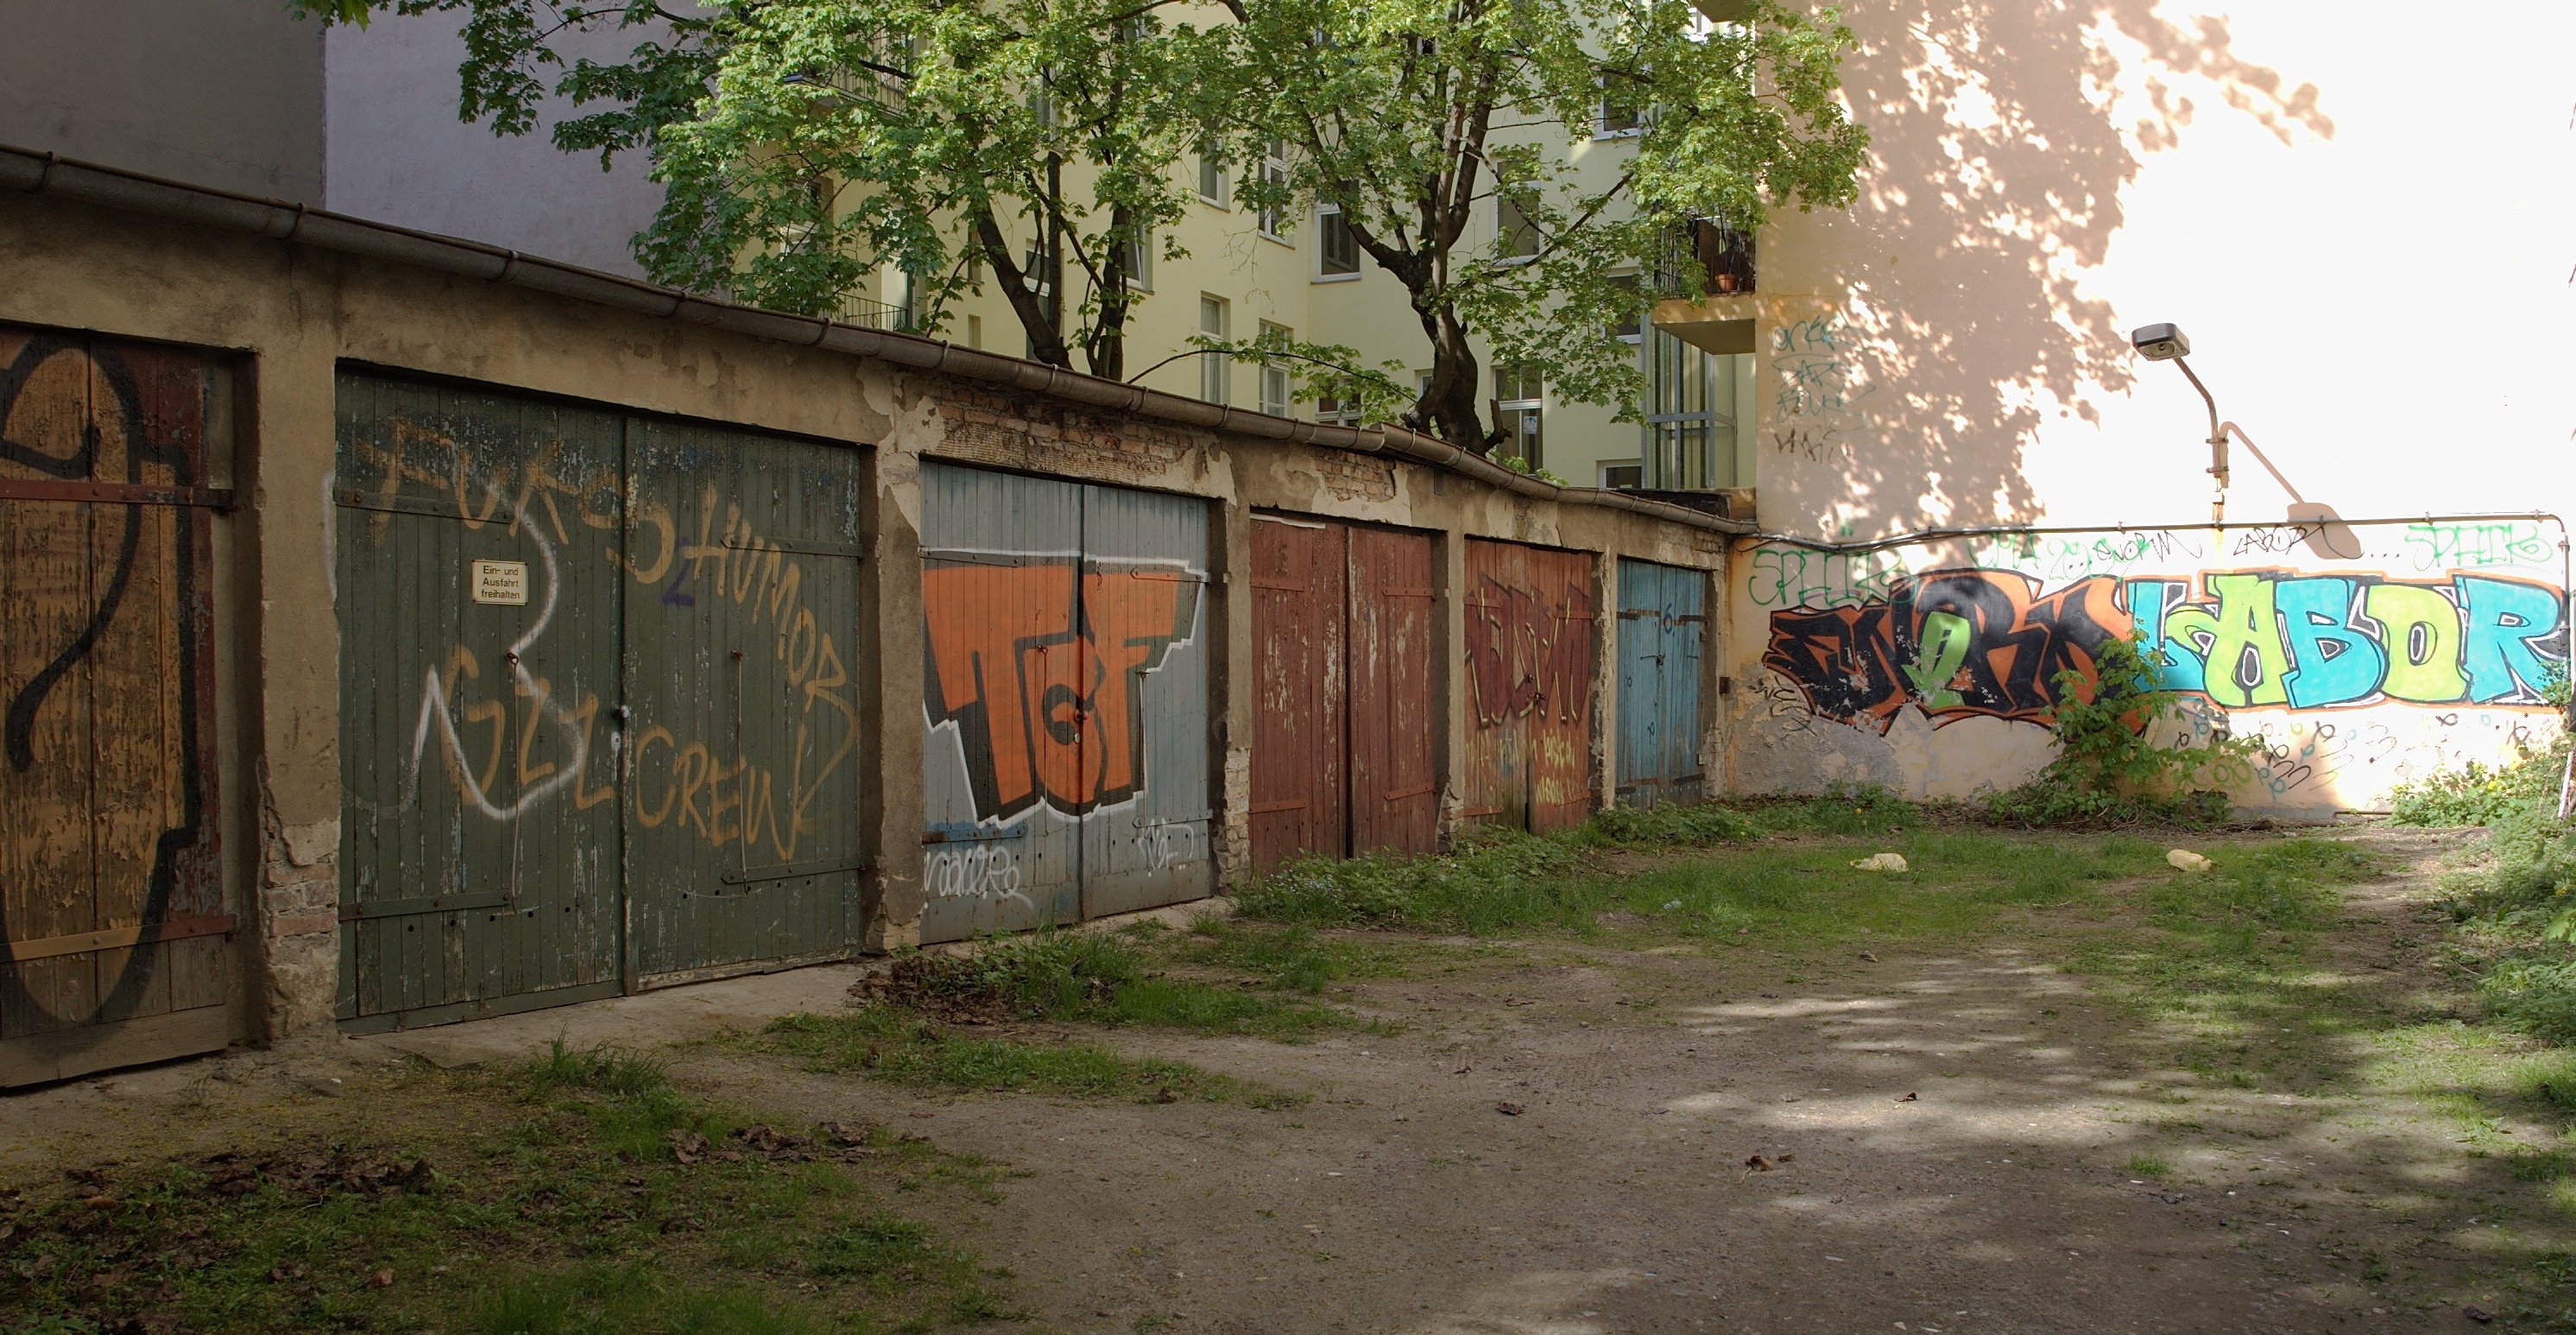
wall, village, property, graffiti, art, rawtherapee, germany, deutschland, berlin, pentax, 20mm, lenstagged, steffenzahn, guessedberlin, k100d, justpentax, iamflickr, cosina, voigtlander, cosinavoigtlnder, skopar, colorskopar, cv20, colorskopar20mmf35slii, 20mmf35slii, voigtlander20mm, cv2035, skopar20mmf35, voigtlnder20mmf35, gwbgrannysmith, hacienda, neighbourhood, urban area